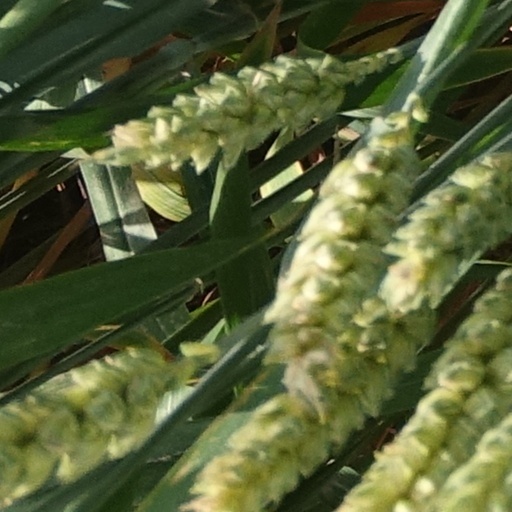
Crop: wheat